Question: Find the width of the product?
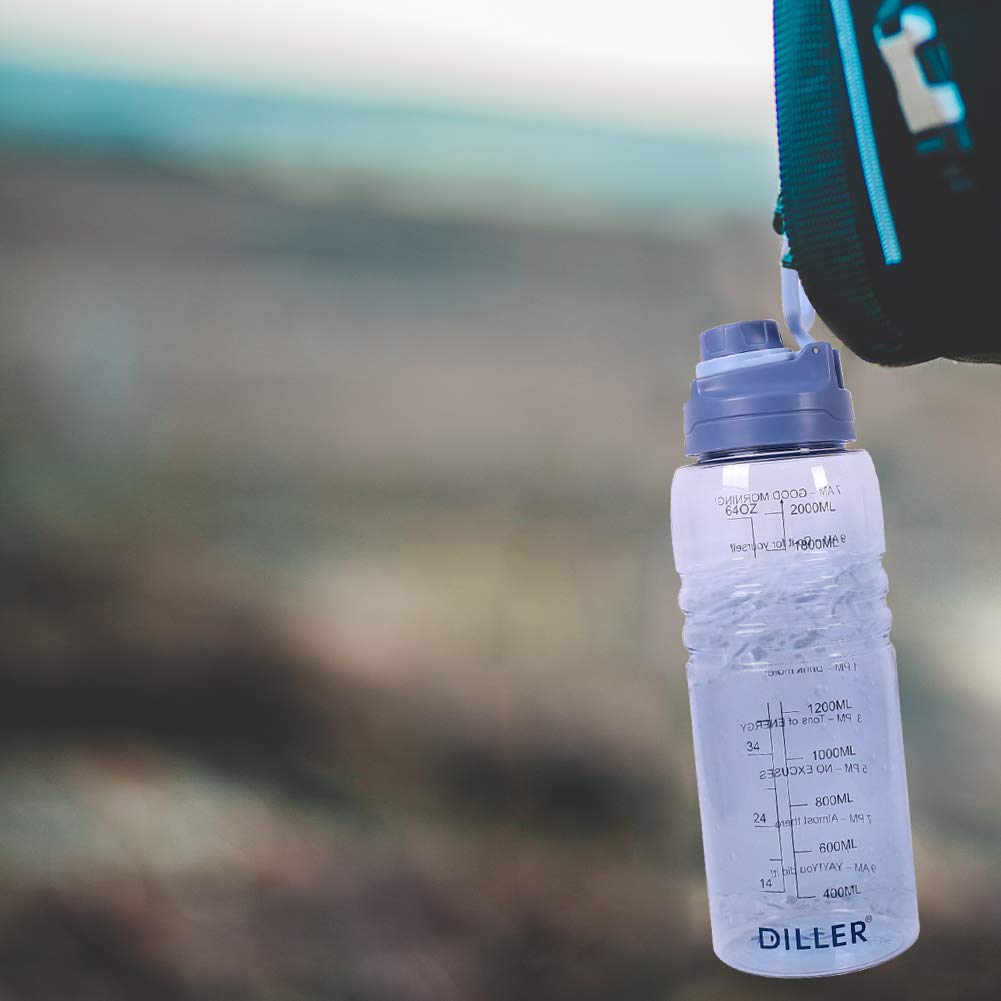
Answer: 9.0 centimetre